Sofia Region

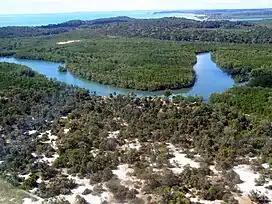
Mangroves of Anjajavy Forest

Sofia disposes of the highest concentration of mangroves in Madagascar with a total surface of 450 km2.